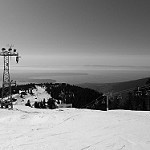
Label: B & W